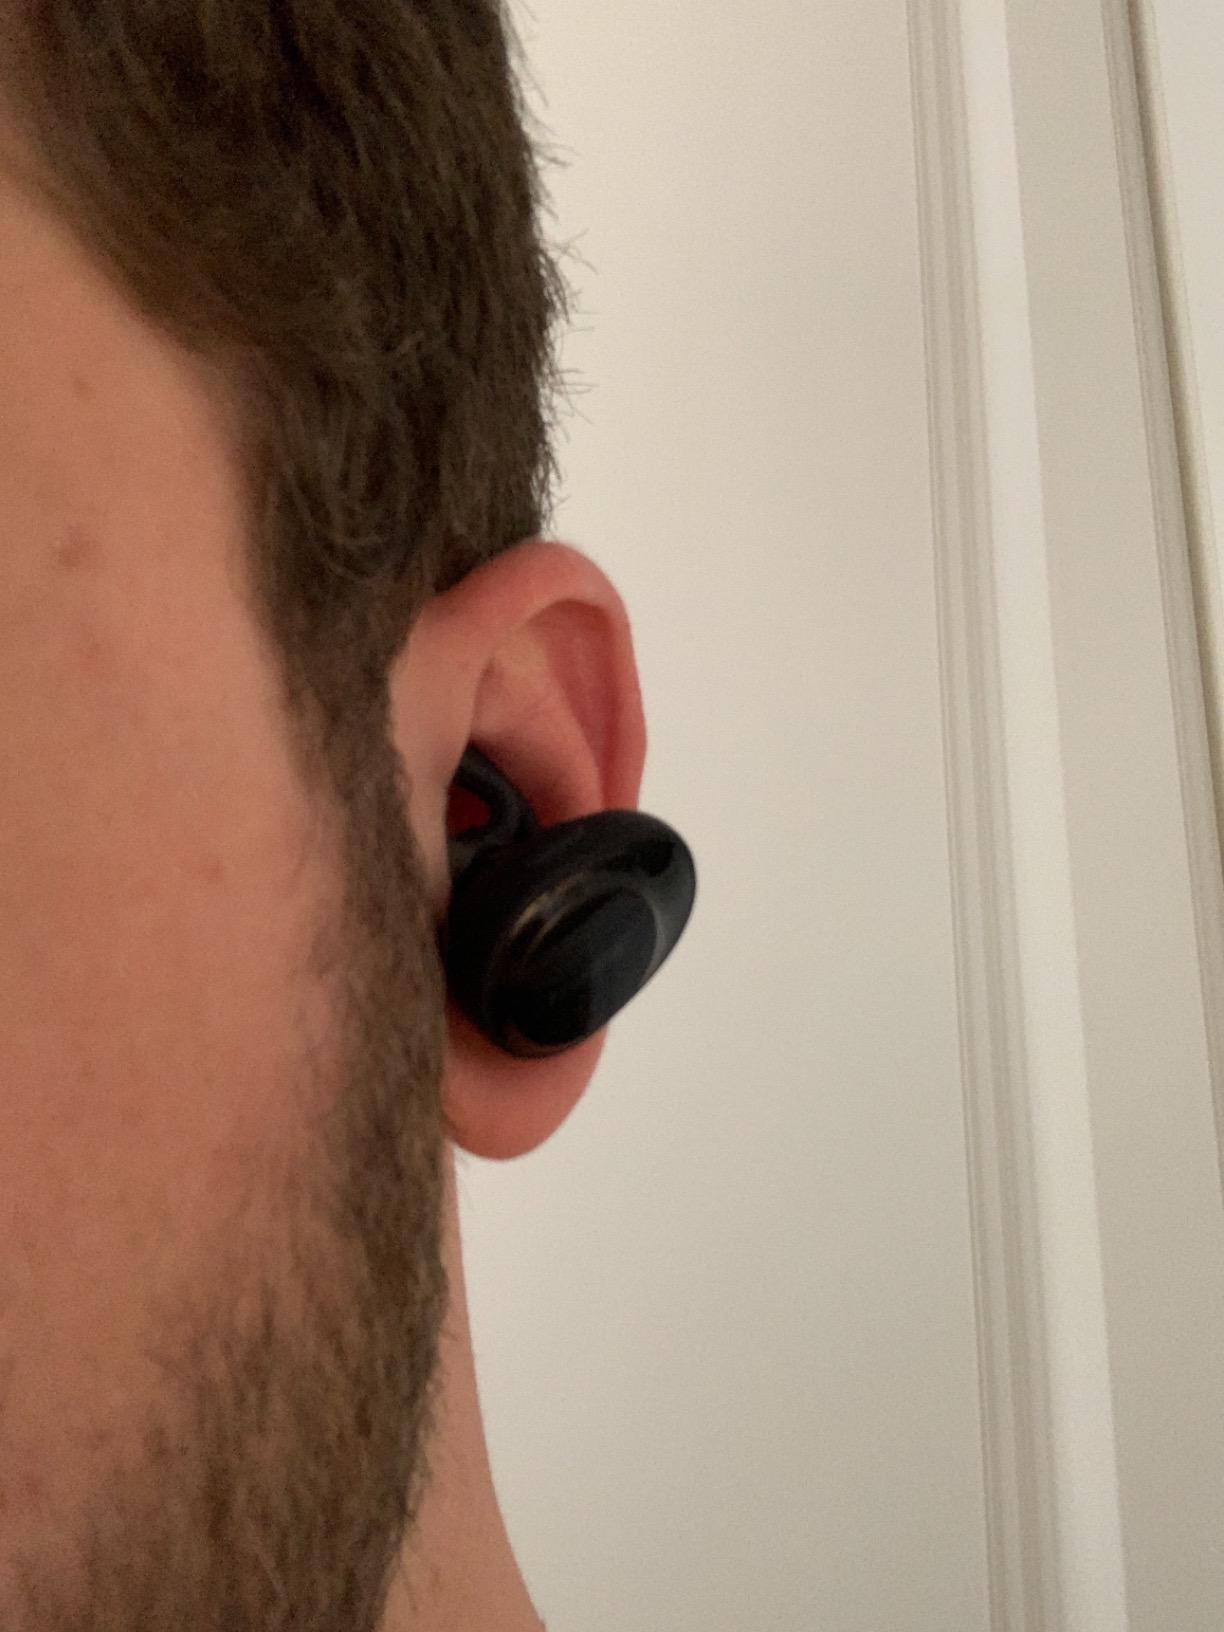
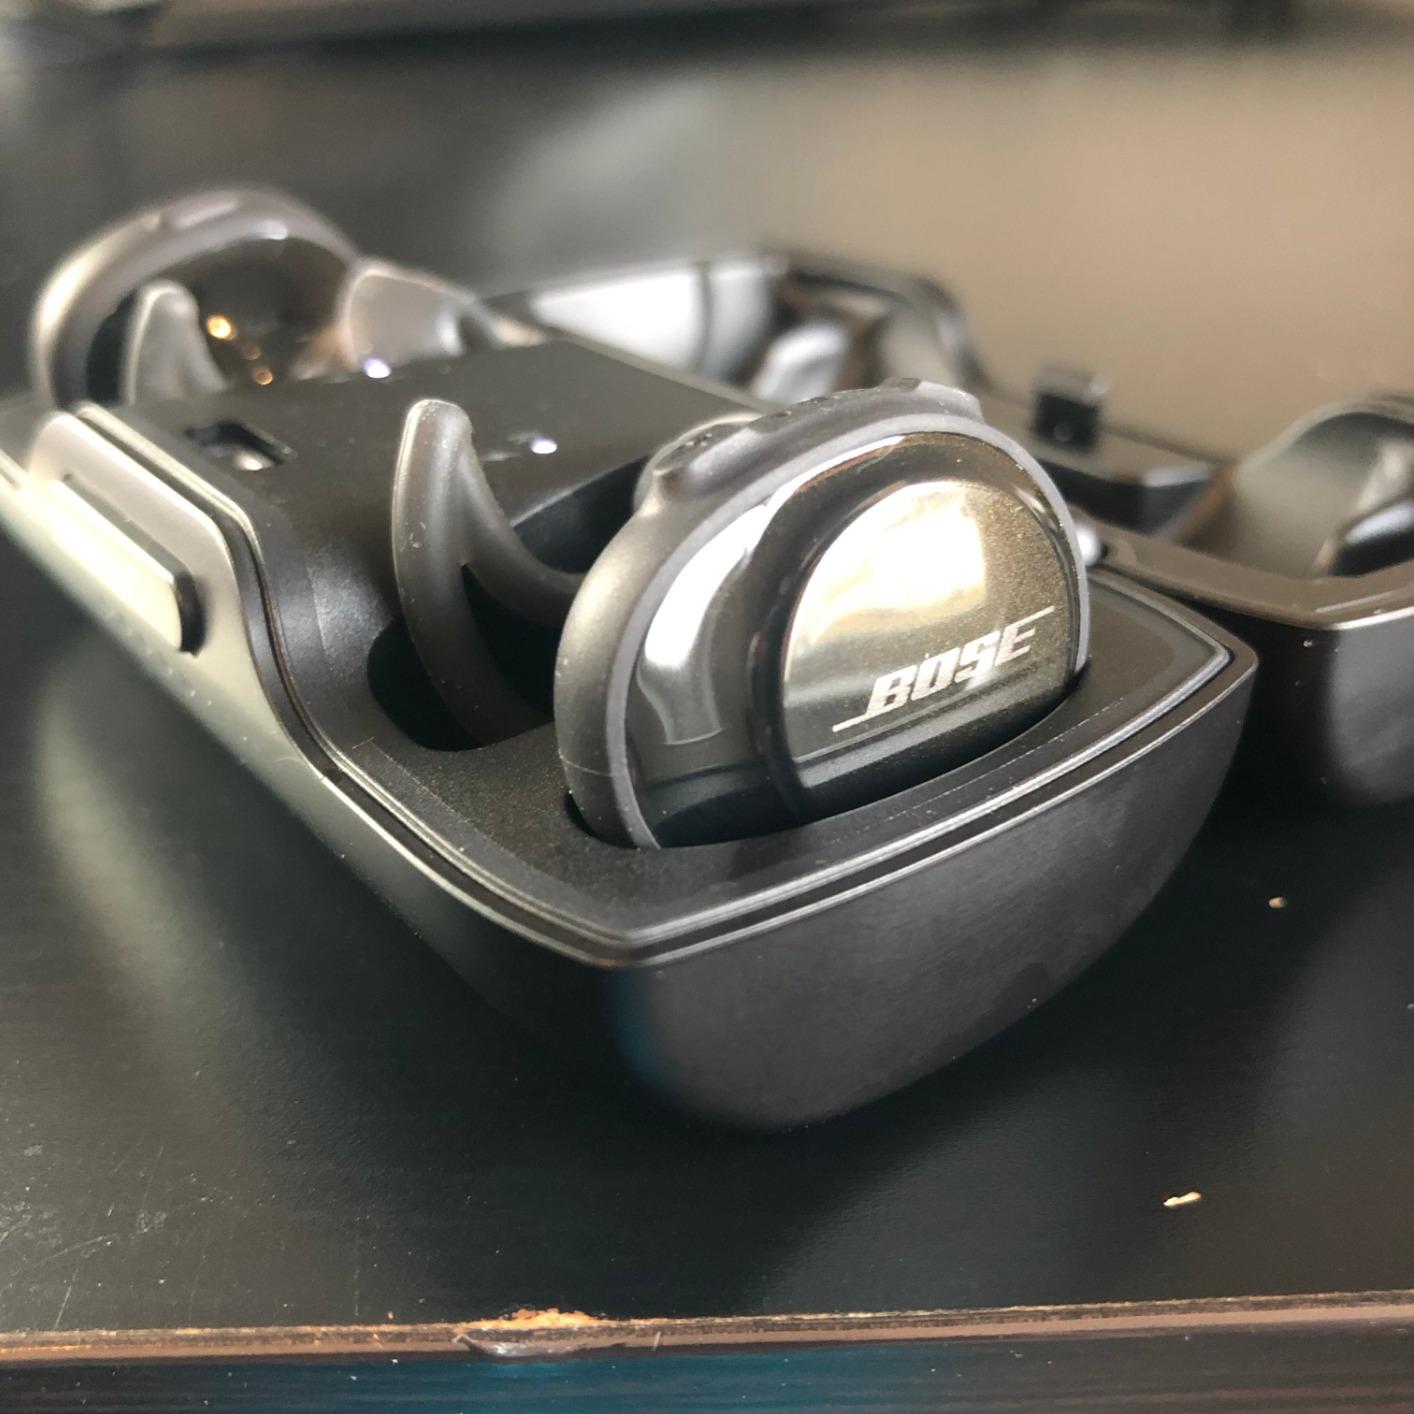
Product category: earbuds
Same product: yes